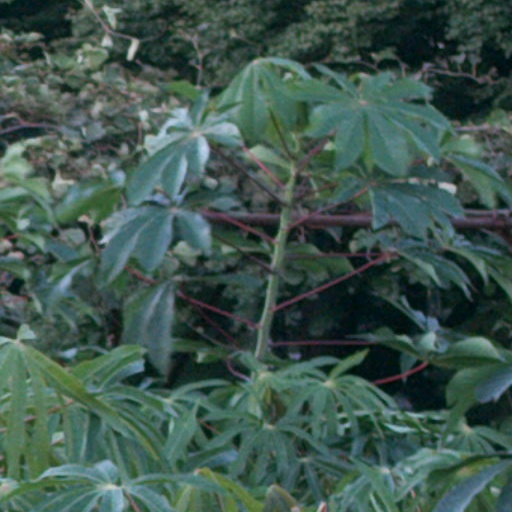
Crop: cassava